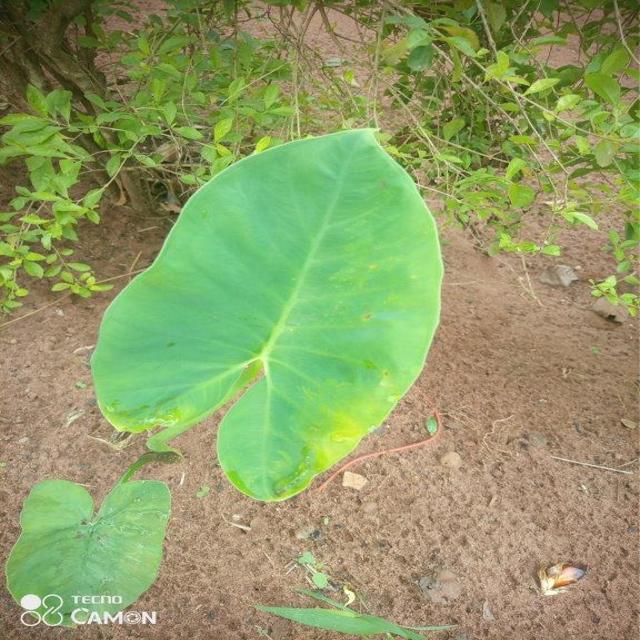
Label: Early_Blight